Mircea Lucescu

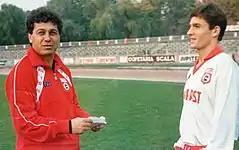
Lucescu (left) instructing Ioan Sabău during a Dinamo training session

In July 1977, he went to play for Corvinul Hunedoara, where in January 1979 he became the team's coach, while still being an active player, but the team relegated at the end of the season to Divizia B but Lucescu stayed with the club, promoting back to the first division after one year. He helped the club finish third in the 1981–82 Divizia A season, retiring from his playing career after that season. He came out of retirement when he was coach at Dinamo București because many of the team's players were called at a Romania's national team cantonment in order to prepare for the 1990 World Cup, so he registered himself as a player and on 16 May 1990 he entered the field in the 76th minute in order to replace Ionel Fulga in a 1–1 against Sportul Studențesc București, thus becoming champion as a player and a coach in that season and at 44 years, 9 months and 17 days he is the oldest player that appeared in a Divizia A match, a competition in which he has a total of 362 matches and 78 goals scored.